Rock inscriptions of the Bay of Grama

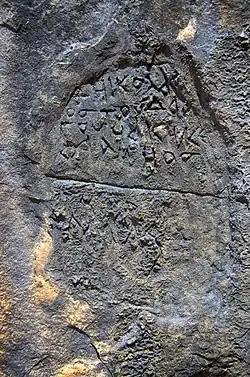
One of the antique rock inscriptions of the Grama Bay

The rock inscriptions of the Grama Bay ) is an archaeological site in Southwestern Albania, Vlorë County, in the Grama Bay located on the Ionian coast of the Karaburun Mountains, including roughly 1,500 rock inscriptions that date from the 3rd century BC to the 15th-16th centuries. The name of the bay originates from the Greek word γράμμα meaning 'letter'.